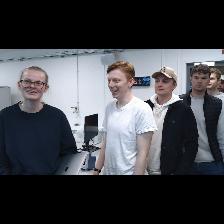
Label: Human